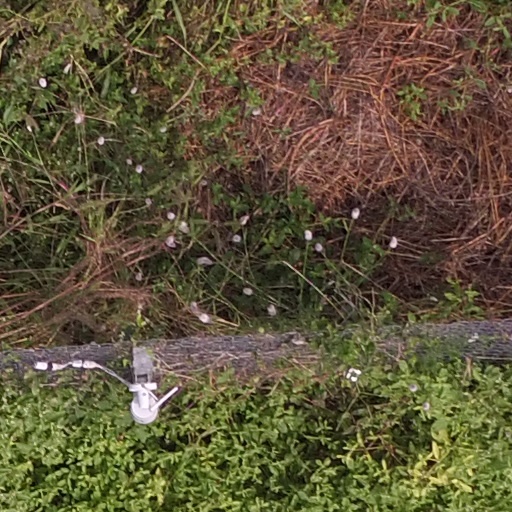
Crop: maize; corn